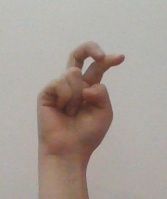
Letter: zay